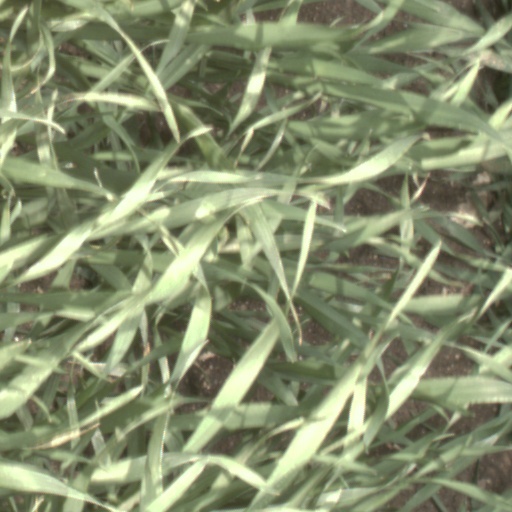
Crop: wheat